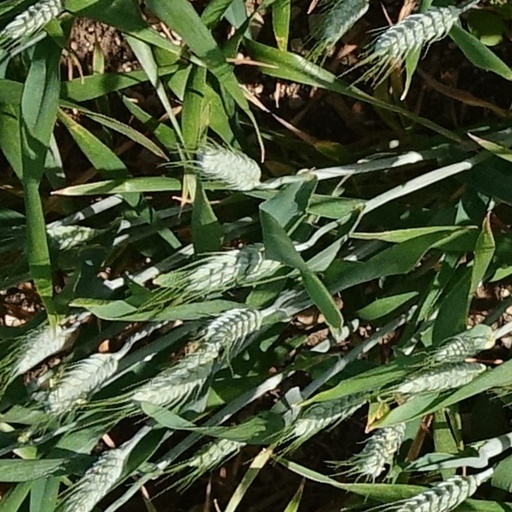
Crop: wheat